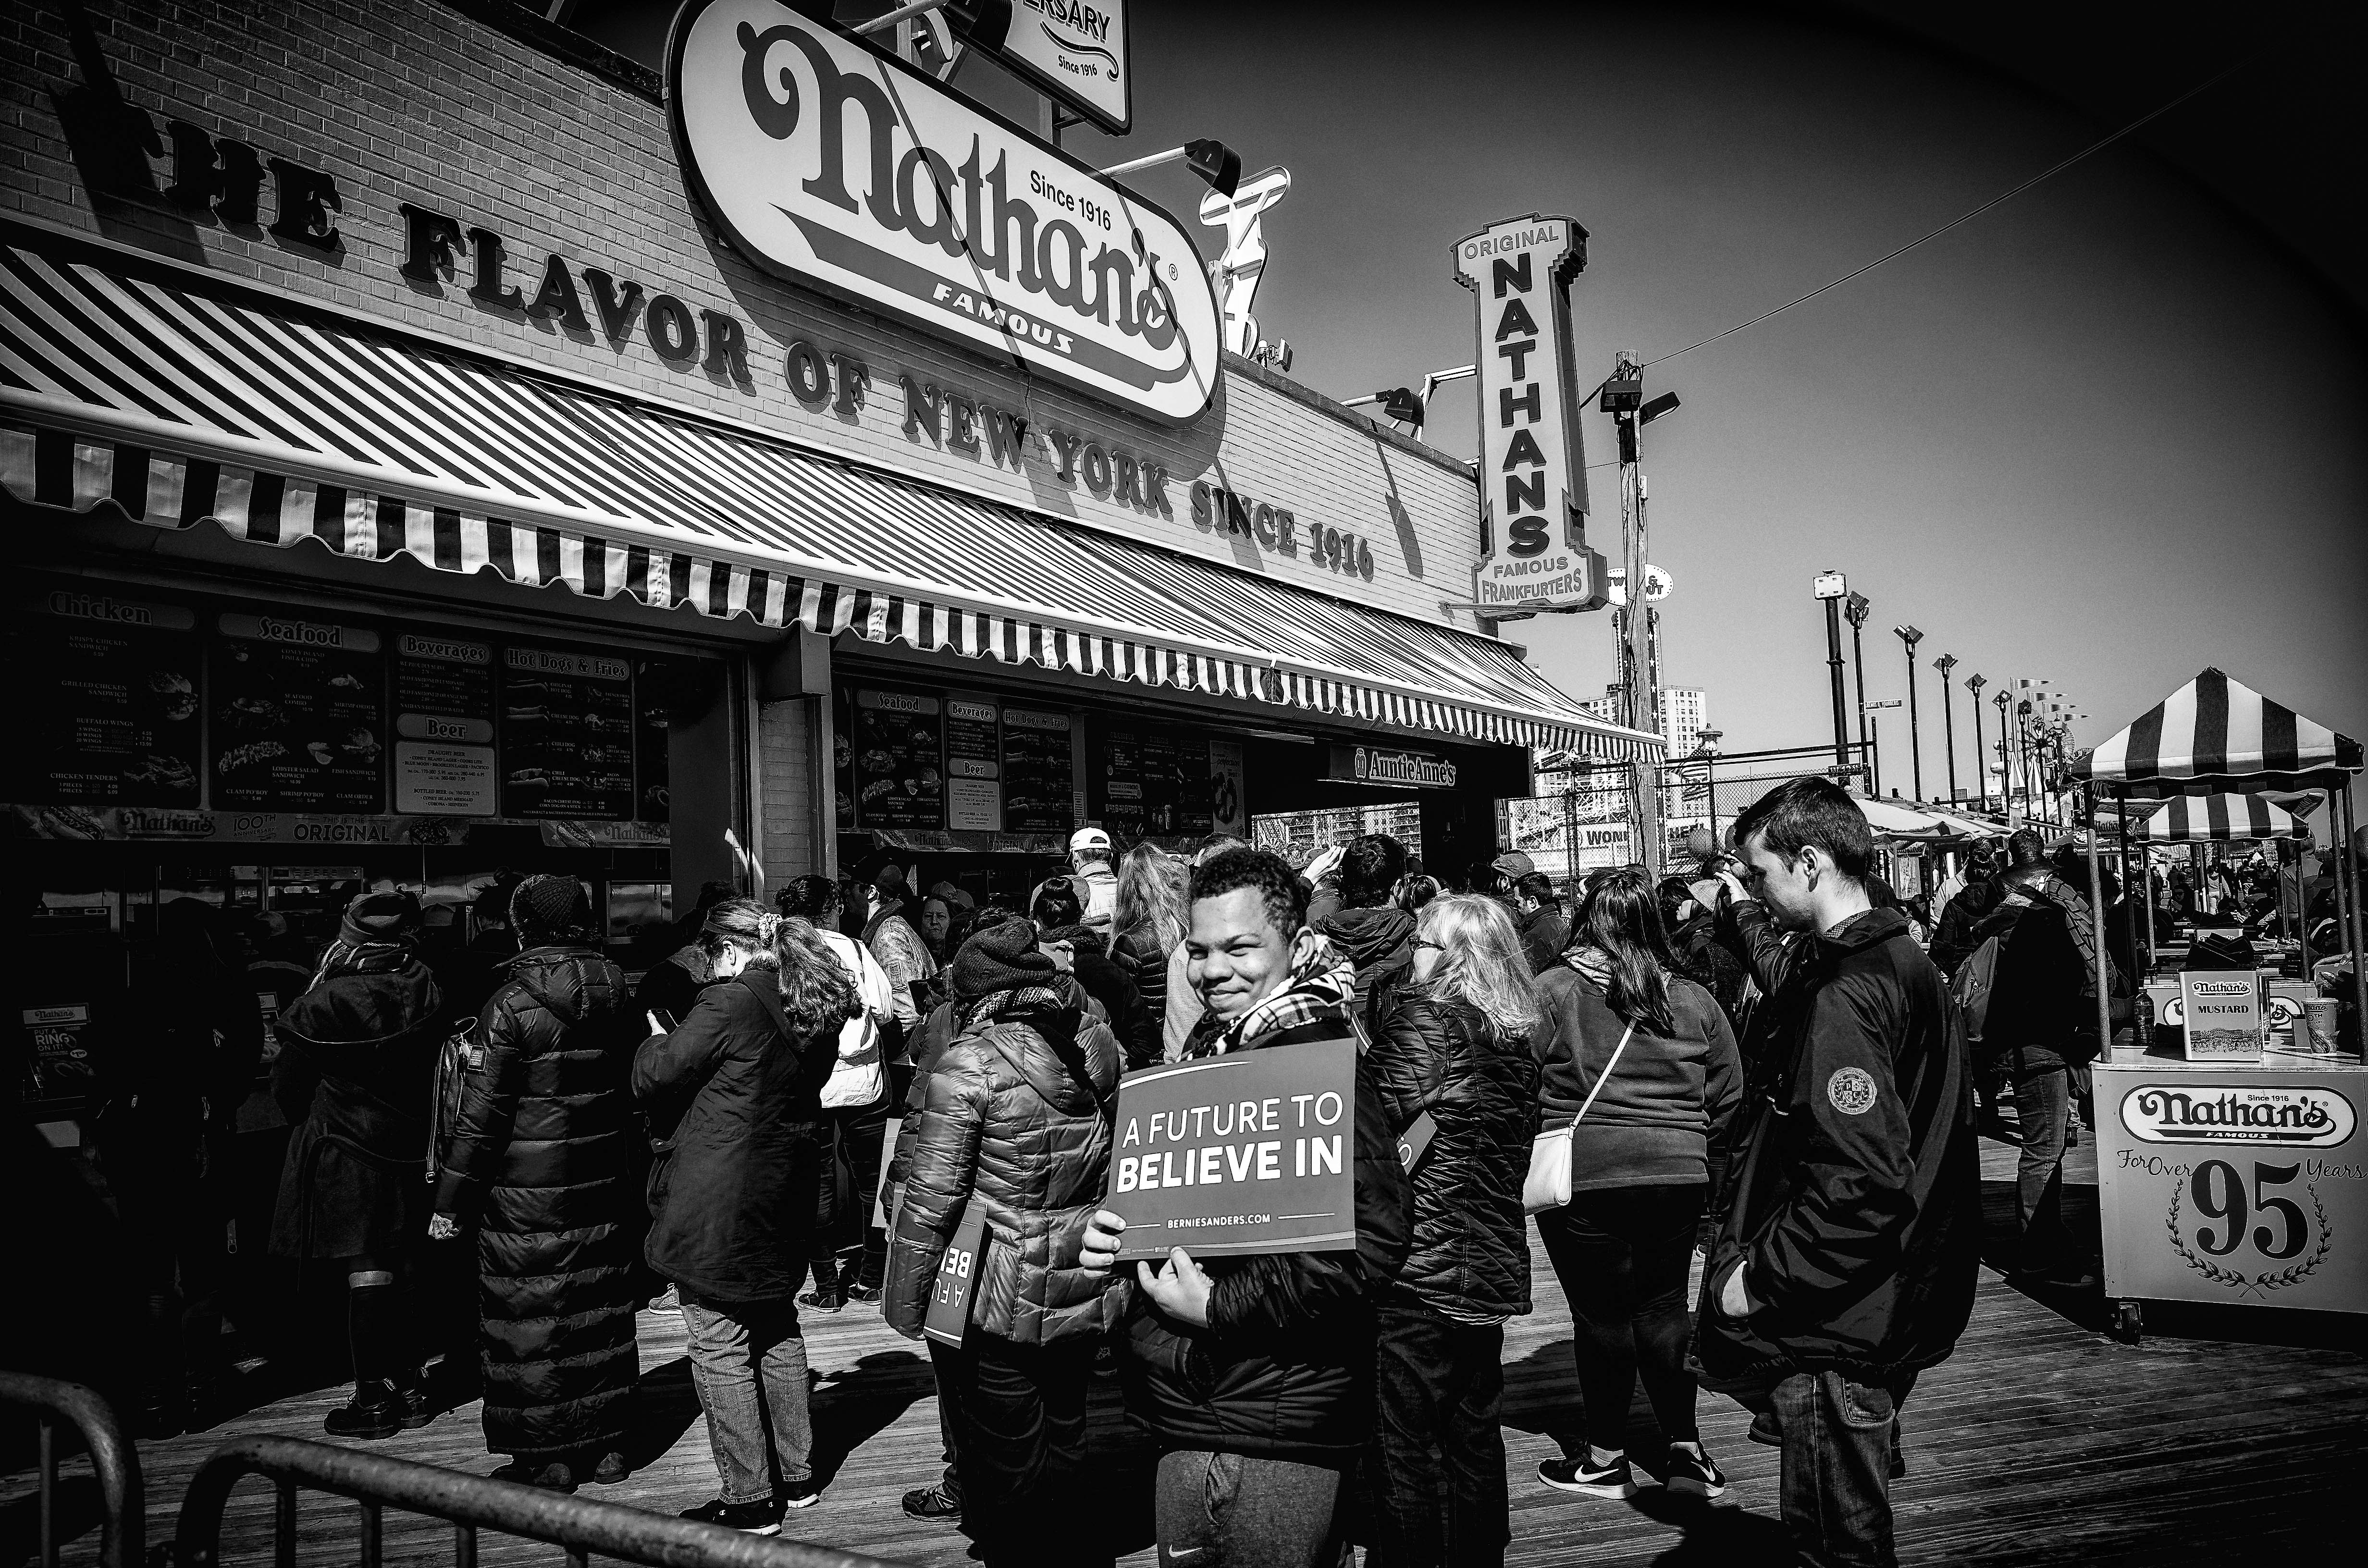
black and white, boardwalk, road, white, street, crowd, nyc, brooklyn, black, monochrome, bw, blackandwhite, blackwhite, newyork, newyorkcity, photograph, noiretblanc, noir, blanc, negro, blanco, schwarz, pretoebranco, bnw, blancoynegro, nero, branco, byn, weis, bianconero, bianco, blanconegro, bn, noirblanc, biancoenero, pretobranco, preto, schwarzundweis, coneyisland, nathans, monochrome photography